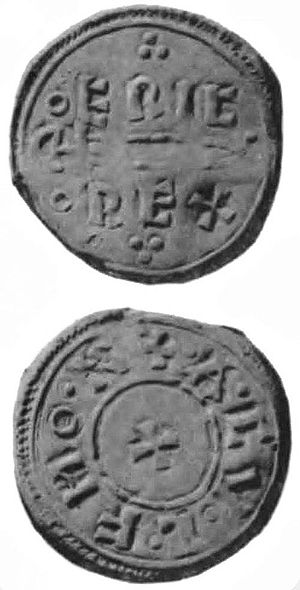
Erik Blodøkse
Mønt slået af Erik Blodøkse i York
Erik Haraldsson Blodøkse var ældste søn af Harald Hårfager og Ragnhild Eriksdatter, datter af kong Erik af Jylland og kendt som "Ragnhild den mægtige". Han var Norges konge ca. 931 – 933.